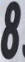
Number: 8